Ann Sothern

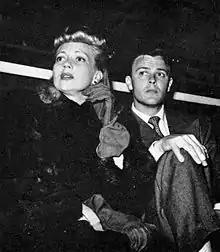
Sothern and Robert Sterling at a Hollywood Stars baseball game (1942)

Sothern married actor and band leader Roger Pryor in September 1936. They separated in September 1941 and Sothern filed for divorce in April 1942, charging Pryor with mental cruelty. Their divorce became final in May 1943. Less than a week after her divorce from Pryor she married actor Robert Sterling. The couple had one daughter, Patricia Ann "Tisha" Sterling, before divorcing in March 1949.